KOZE (AM)

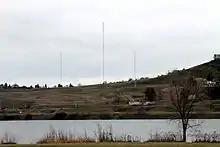
The radio towers and studio for KOZE AM 950, Lewiston, Idaho, as seen from across the river in Clarkston, Washington.

KOZE (950 kHz) is a commercial AM radio station broadcasting a talk radio format. Licensed to Lewiston, Idaho, United States, the station is currently owned by Lee and Angie McVey's McVey Entertainment Group, LLC.